Glenn Sparkman

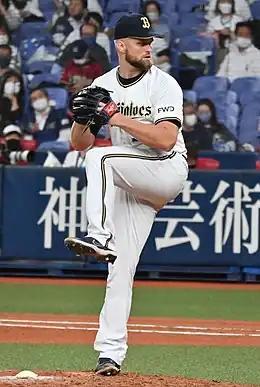
Sparkman with the Orix Buffaloes in 2021

Glenn Michael Sparkman (born May 11, 1992) is an American former professional baseball pitcher. He played in Major League Baseball (MLB) for the Toronto Blue Jays and Kansas City Royals. He also played in Nippon Professional Baseball (NPB) for the Orix Buffaloes and in the KBO League for the Lotte Giants.